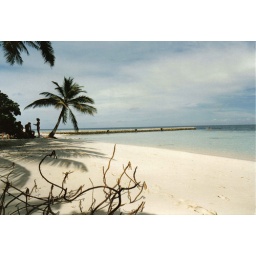
There we are getting ready for a dive in the clear blue water